Box girder

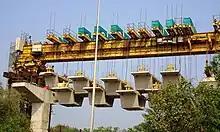
Bridge built using multiple box girders

Fairbairn's theoretical girder appeared at just the right time for the increasing demand for long railway bridges. Robert Stephenson engaged both him and Hodgkinson as consultants to assist with his Britannia and Conwy bridges, both of which contained the railway track within a large tubular girder. Shortly afterwards Brunel also chose to use a pair of small diameter round girders as part of a larger truss at Chepstow. However, although many of the longest-span railway bridges in use in the 1860s used tubular or box girders Benjamin Baker in his "Long-Span Railway Bridges" was already dismissing the 'box girder with web plates' as 'the most unfavourable type for long-span railway bridges which it will be necessary for us to investigate'. The Coronado Bay Bridge has the tallest box girder.